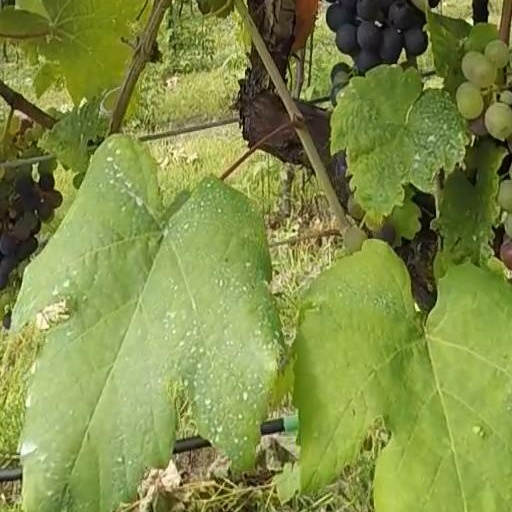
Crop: grape